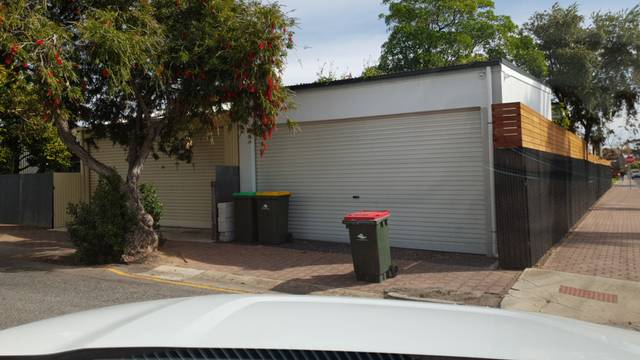
Region: Australia
Coordinates: -34.991, 138.517